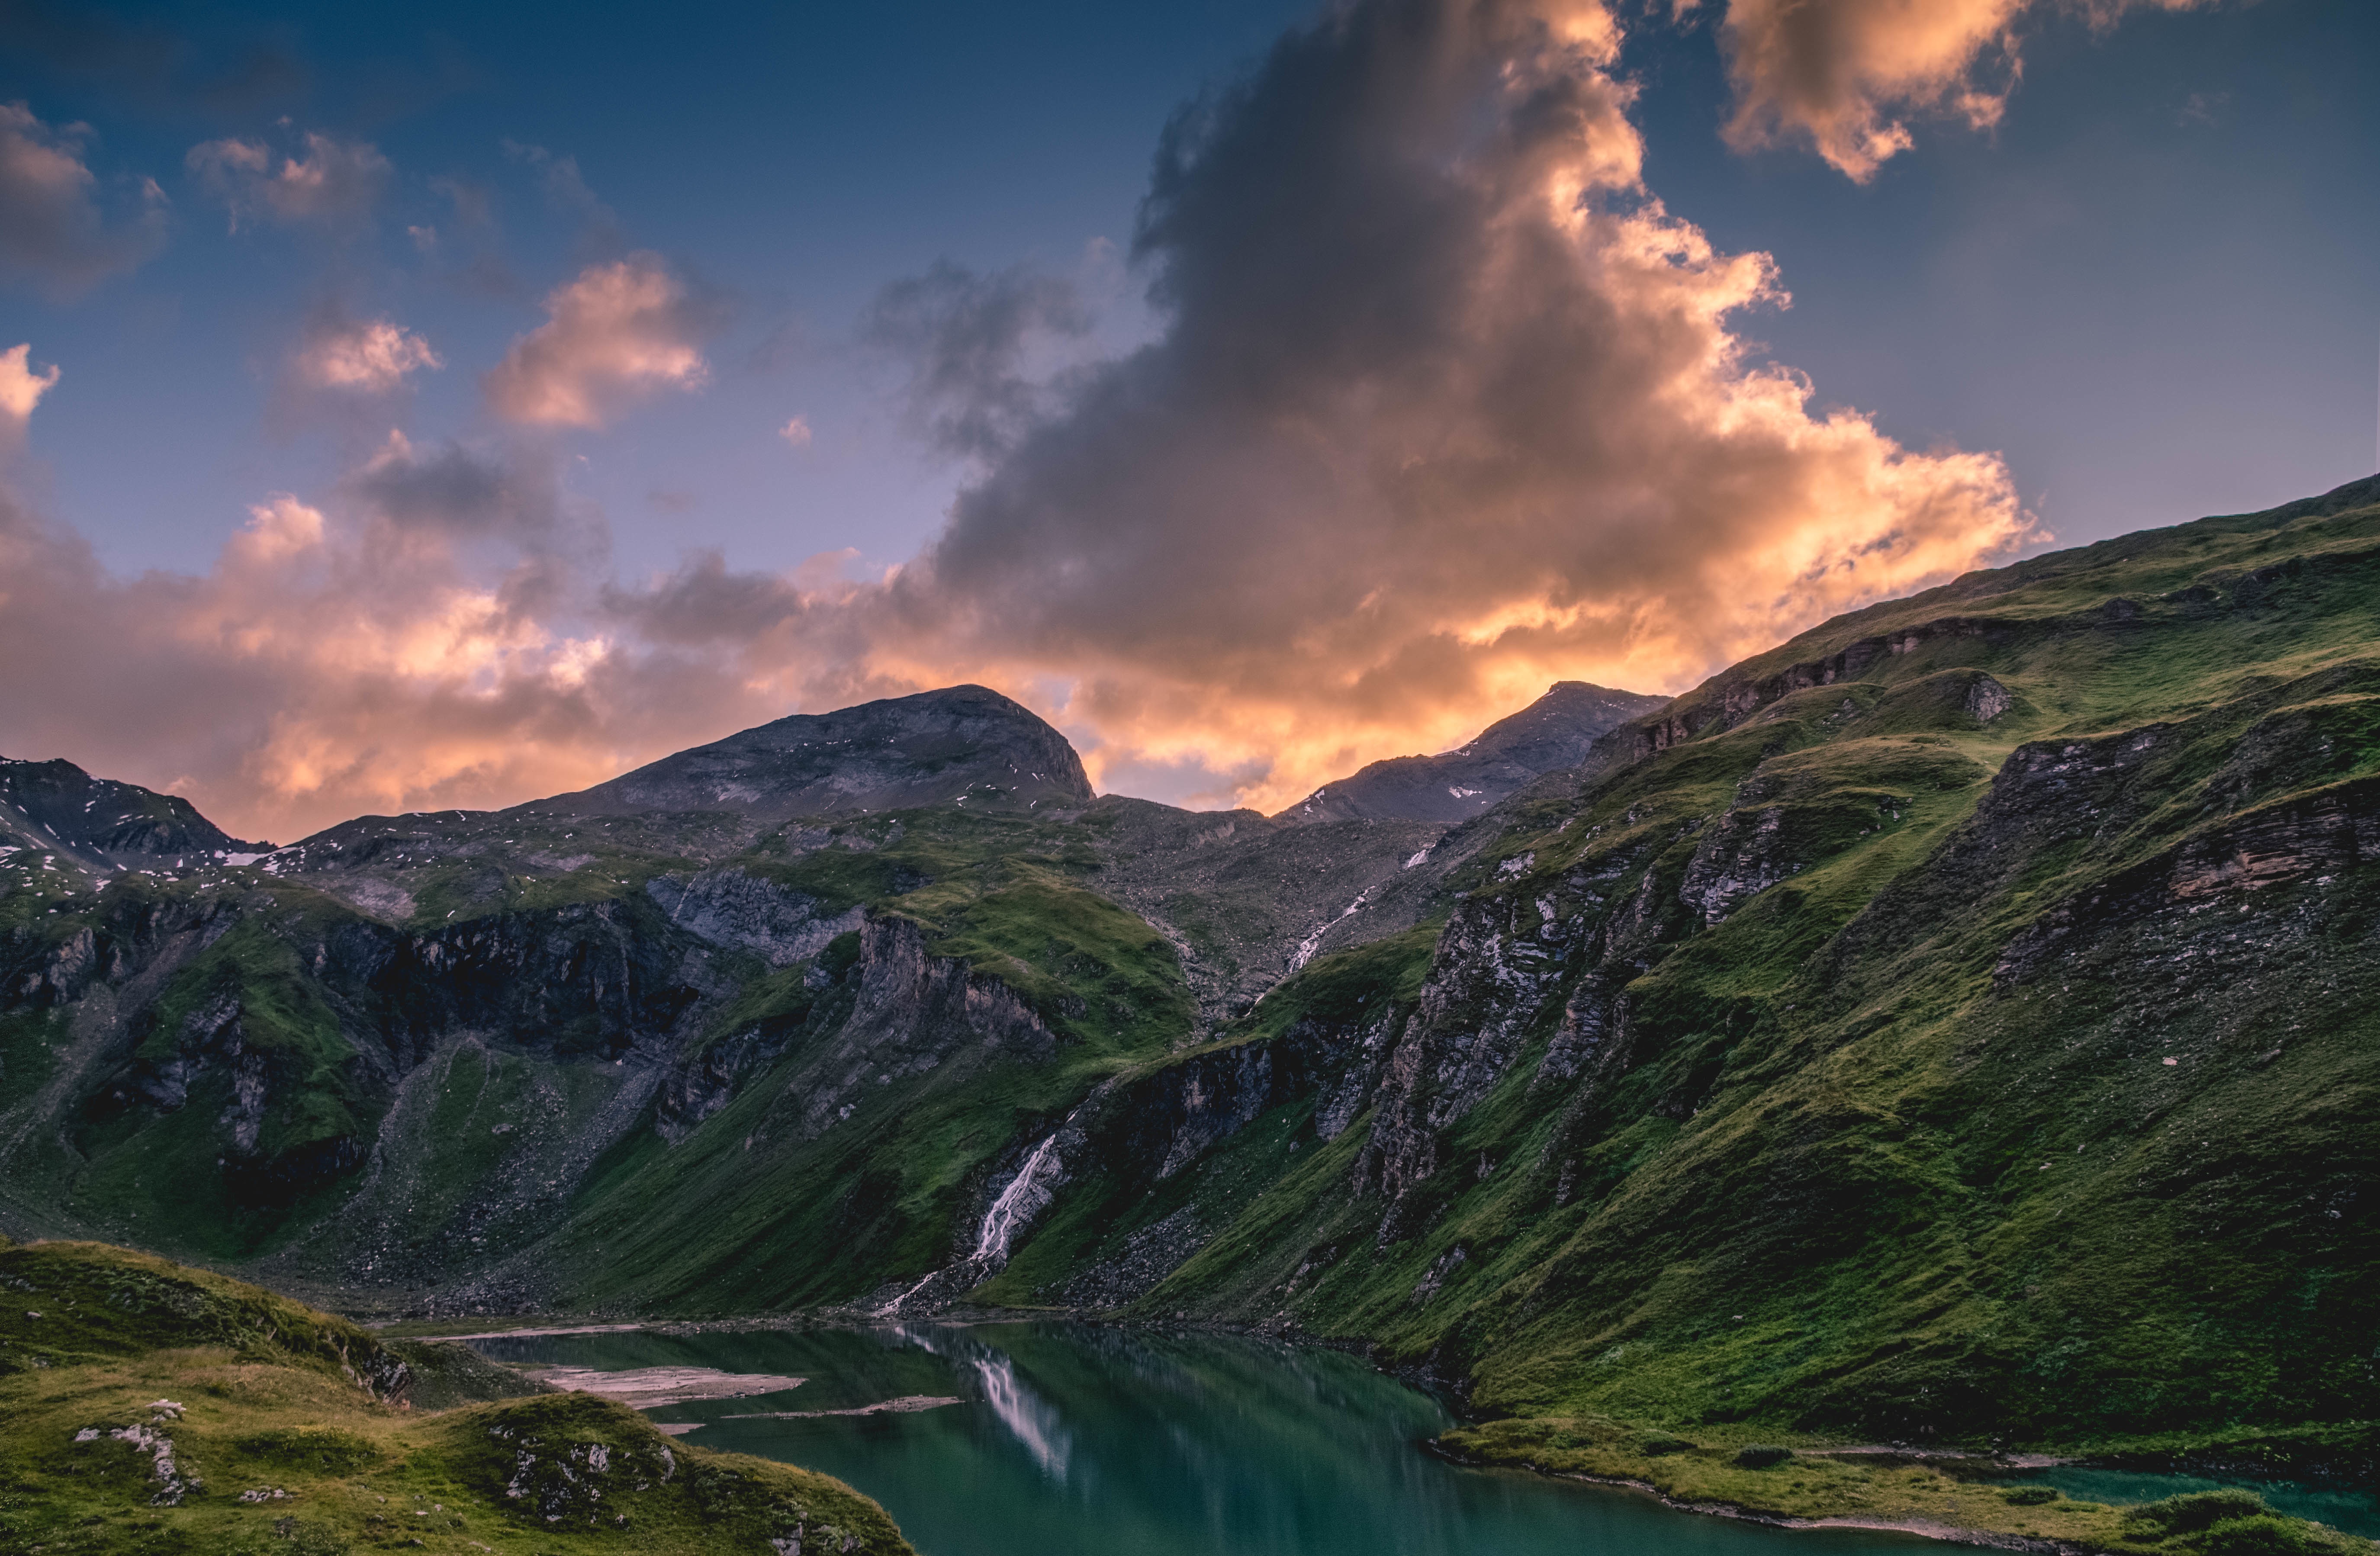
landscape, nature, rock, wilderness, mountain, cloud, sky, sunrise, sunset, sunlight, morning, hill, lake, dawn, valley, mountain range, dusk, reflection, fjord, highland, alps, plateau, loch, landform, geographical feature, atmospheric phenomenon, mountainous landforms